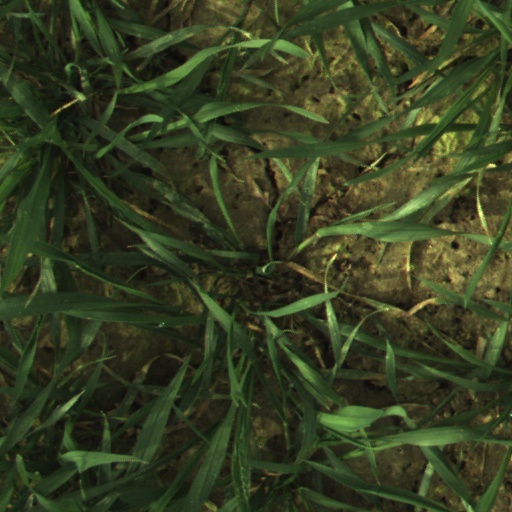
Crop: wheat